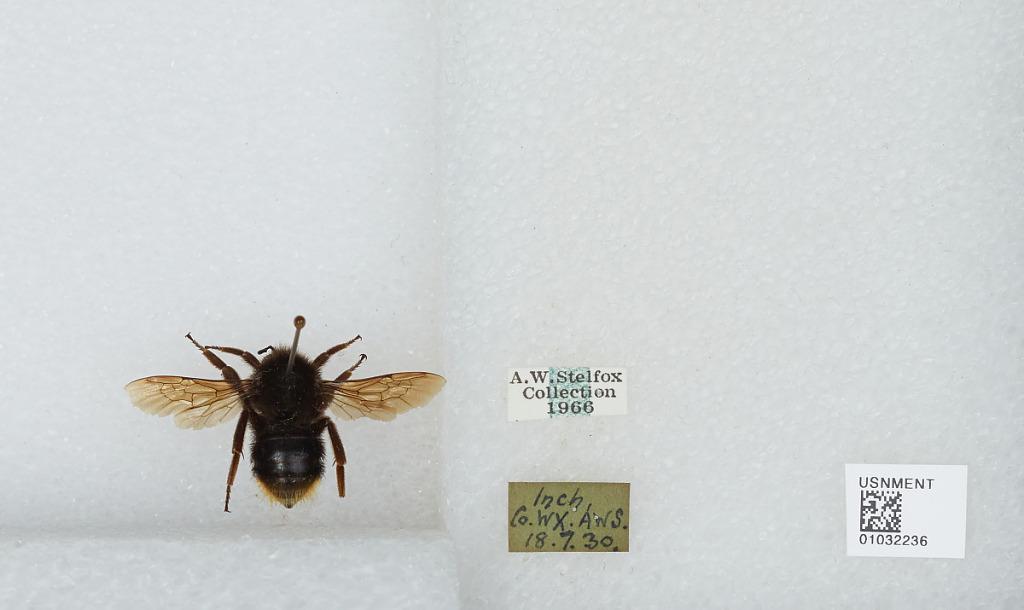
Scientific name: Bombus (Psithyrus) rupestris (Fabricius)
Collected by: A. S.
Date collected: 1930-7-18
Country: Ireland
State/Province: Wexford
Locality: Inch
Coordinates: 52.7411, -6.2364